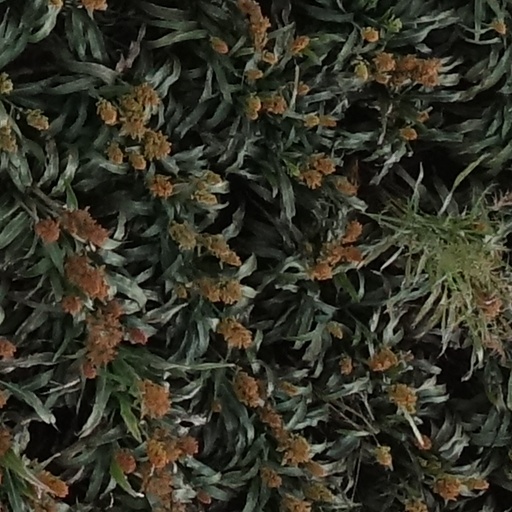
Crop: sorghum